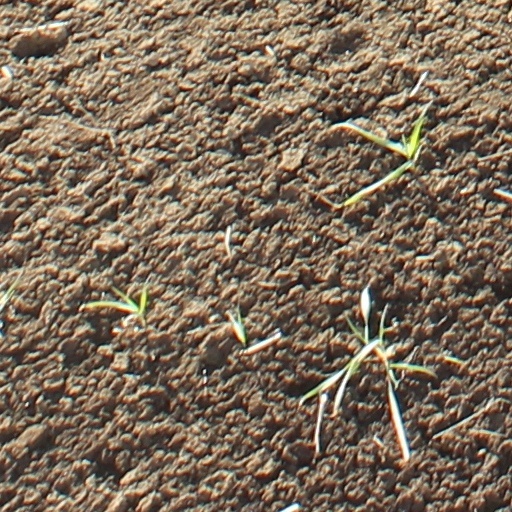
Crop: wheat